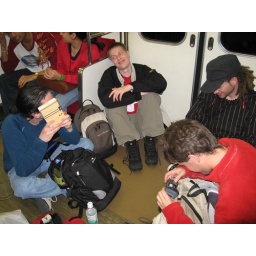
Sitting on the floor in the train from Nikko